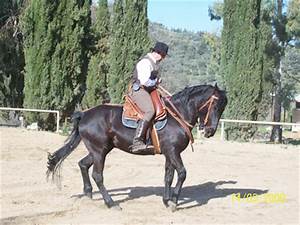
Label: cavallo